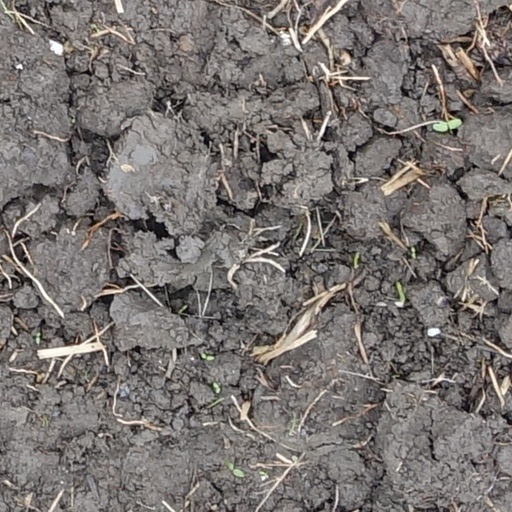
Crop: wheat